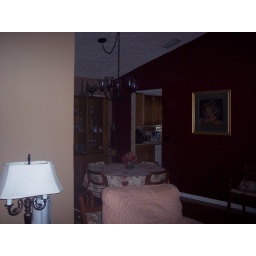
This is the red wall in the dining room, I love it.